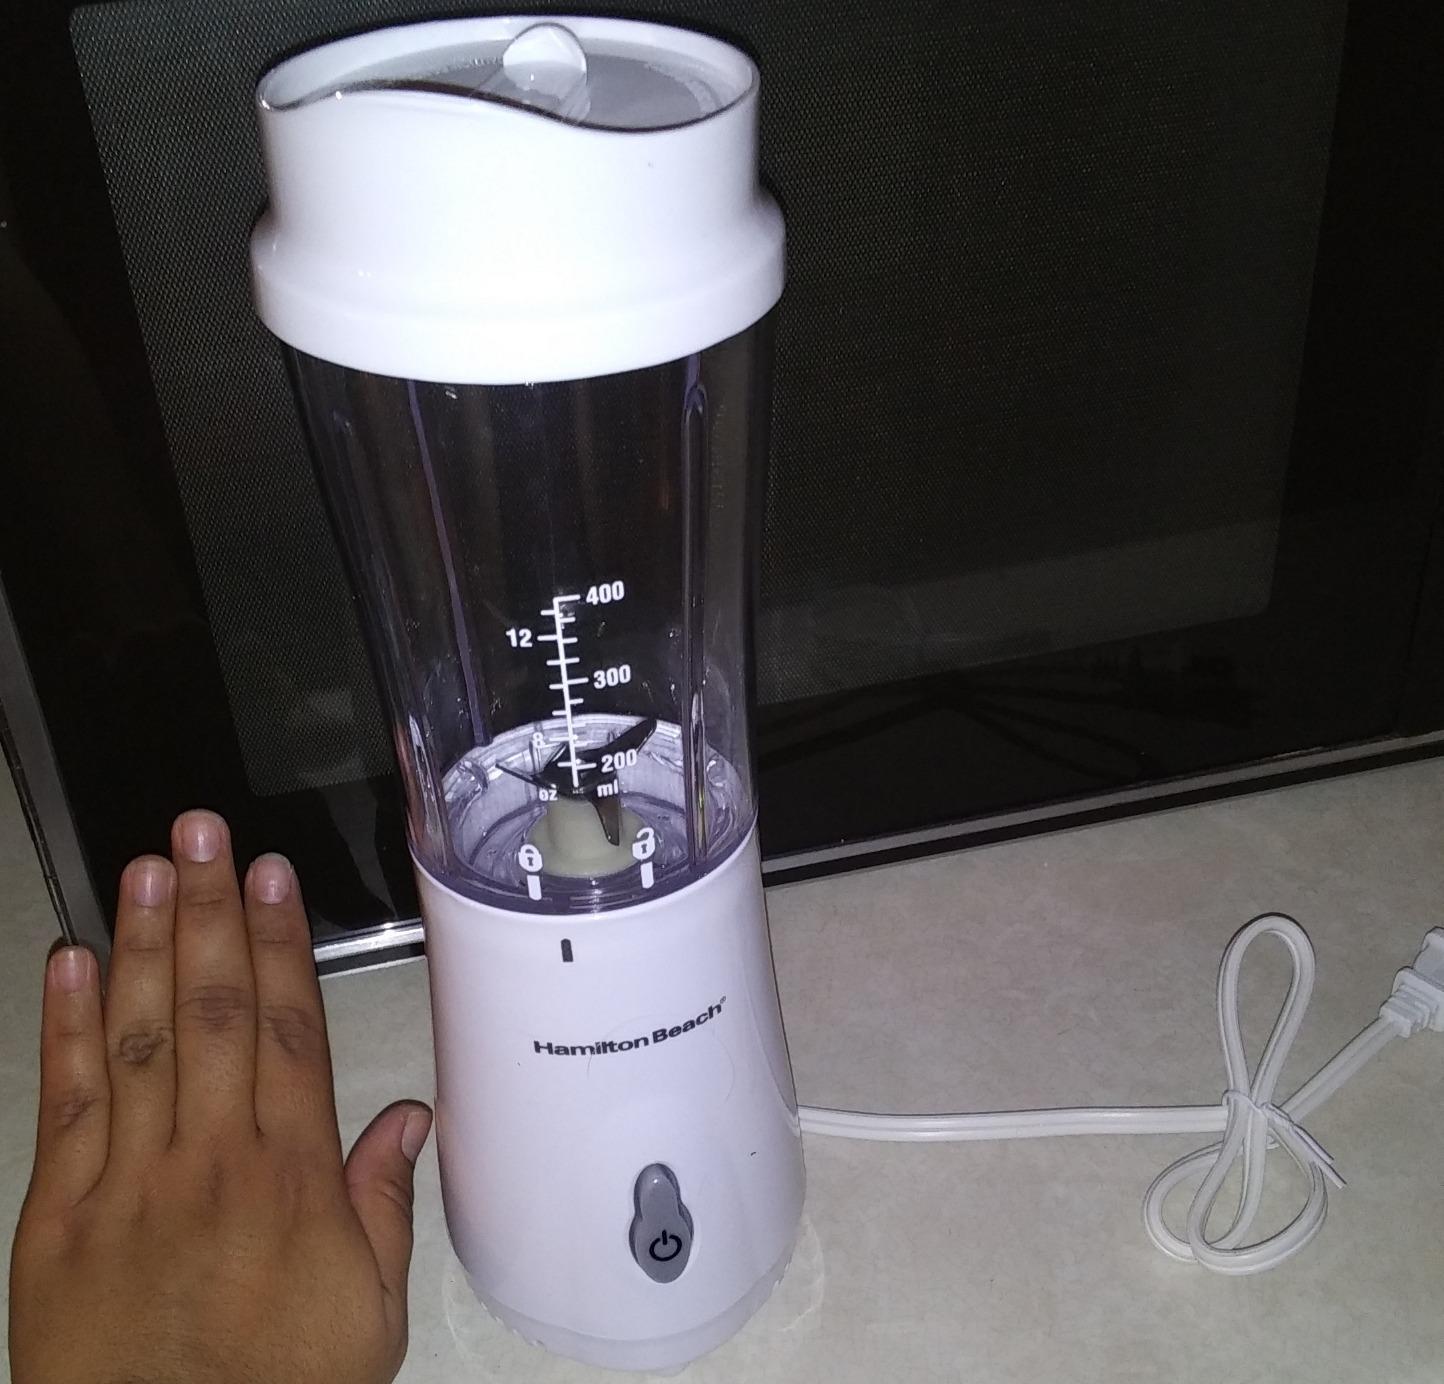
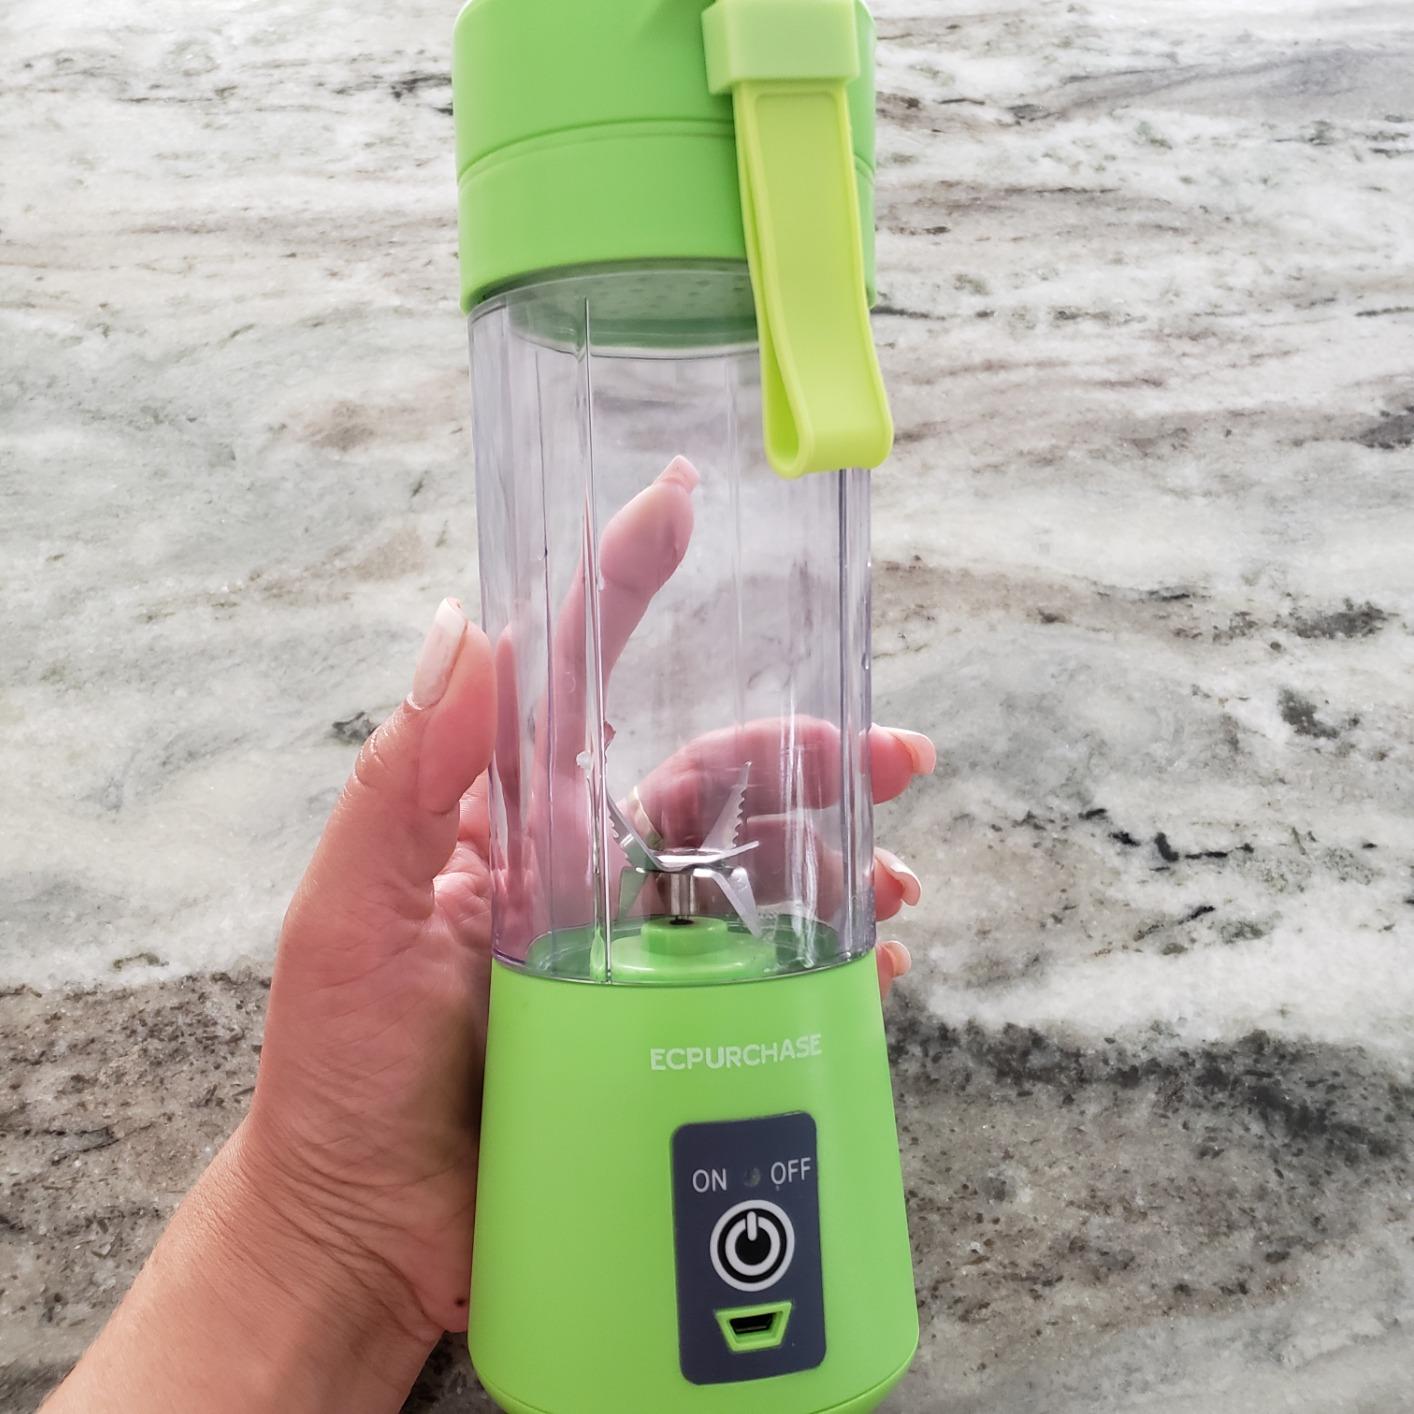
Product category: items_blender
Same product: no